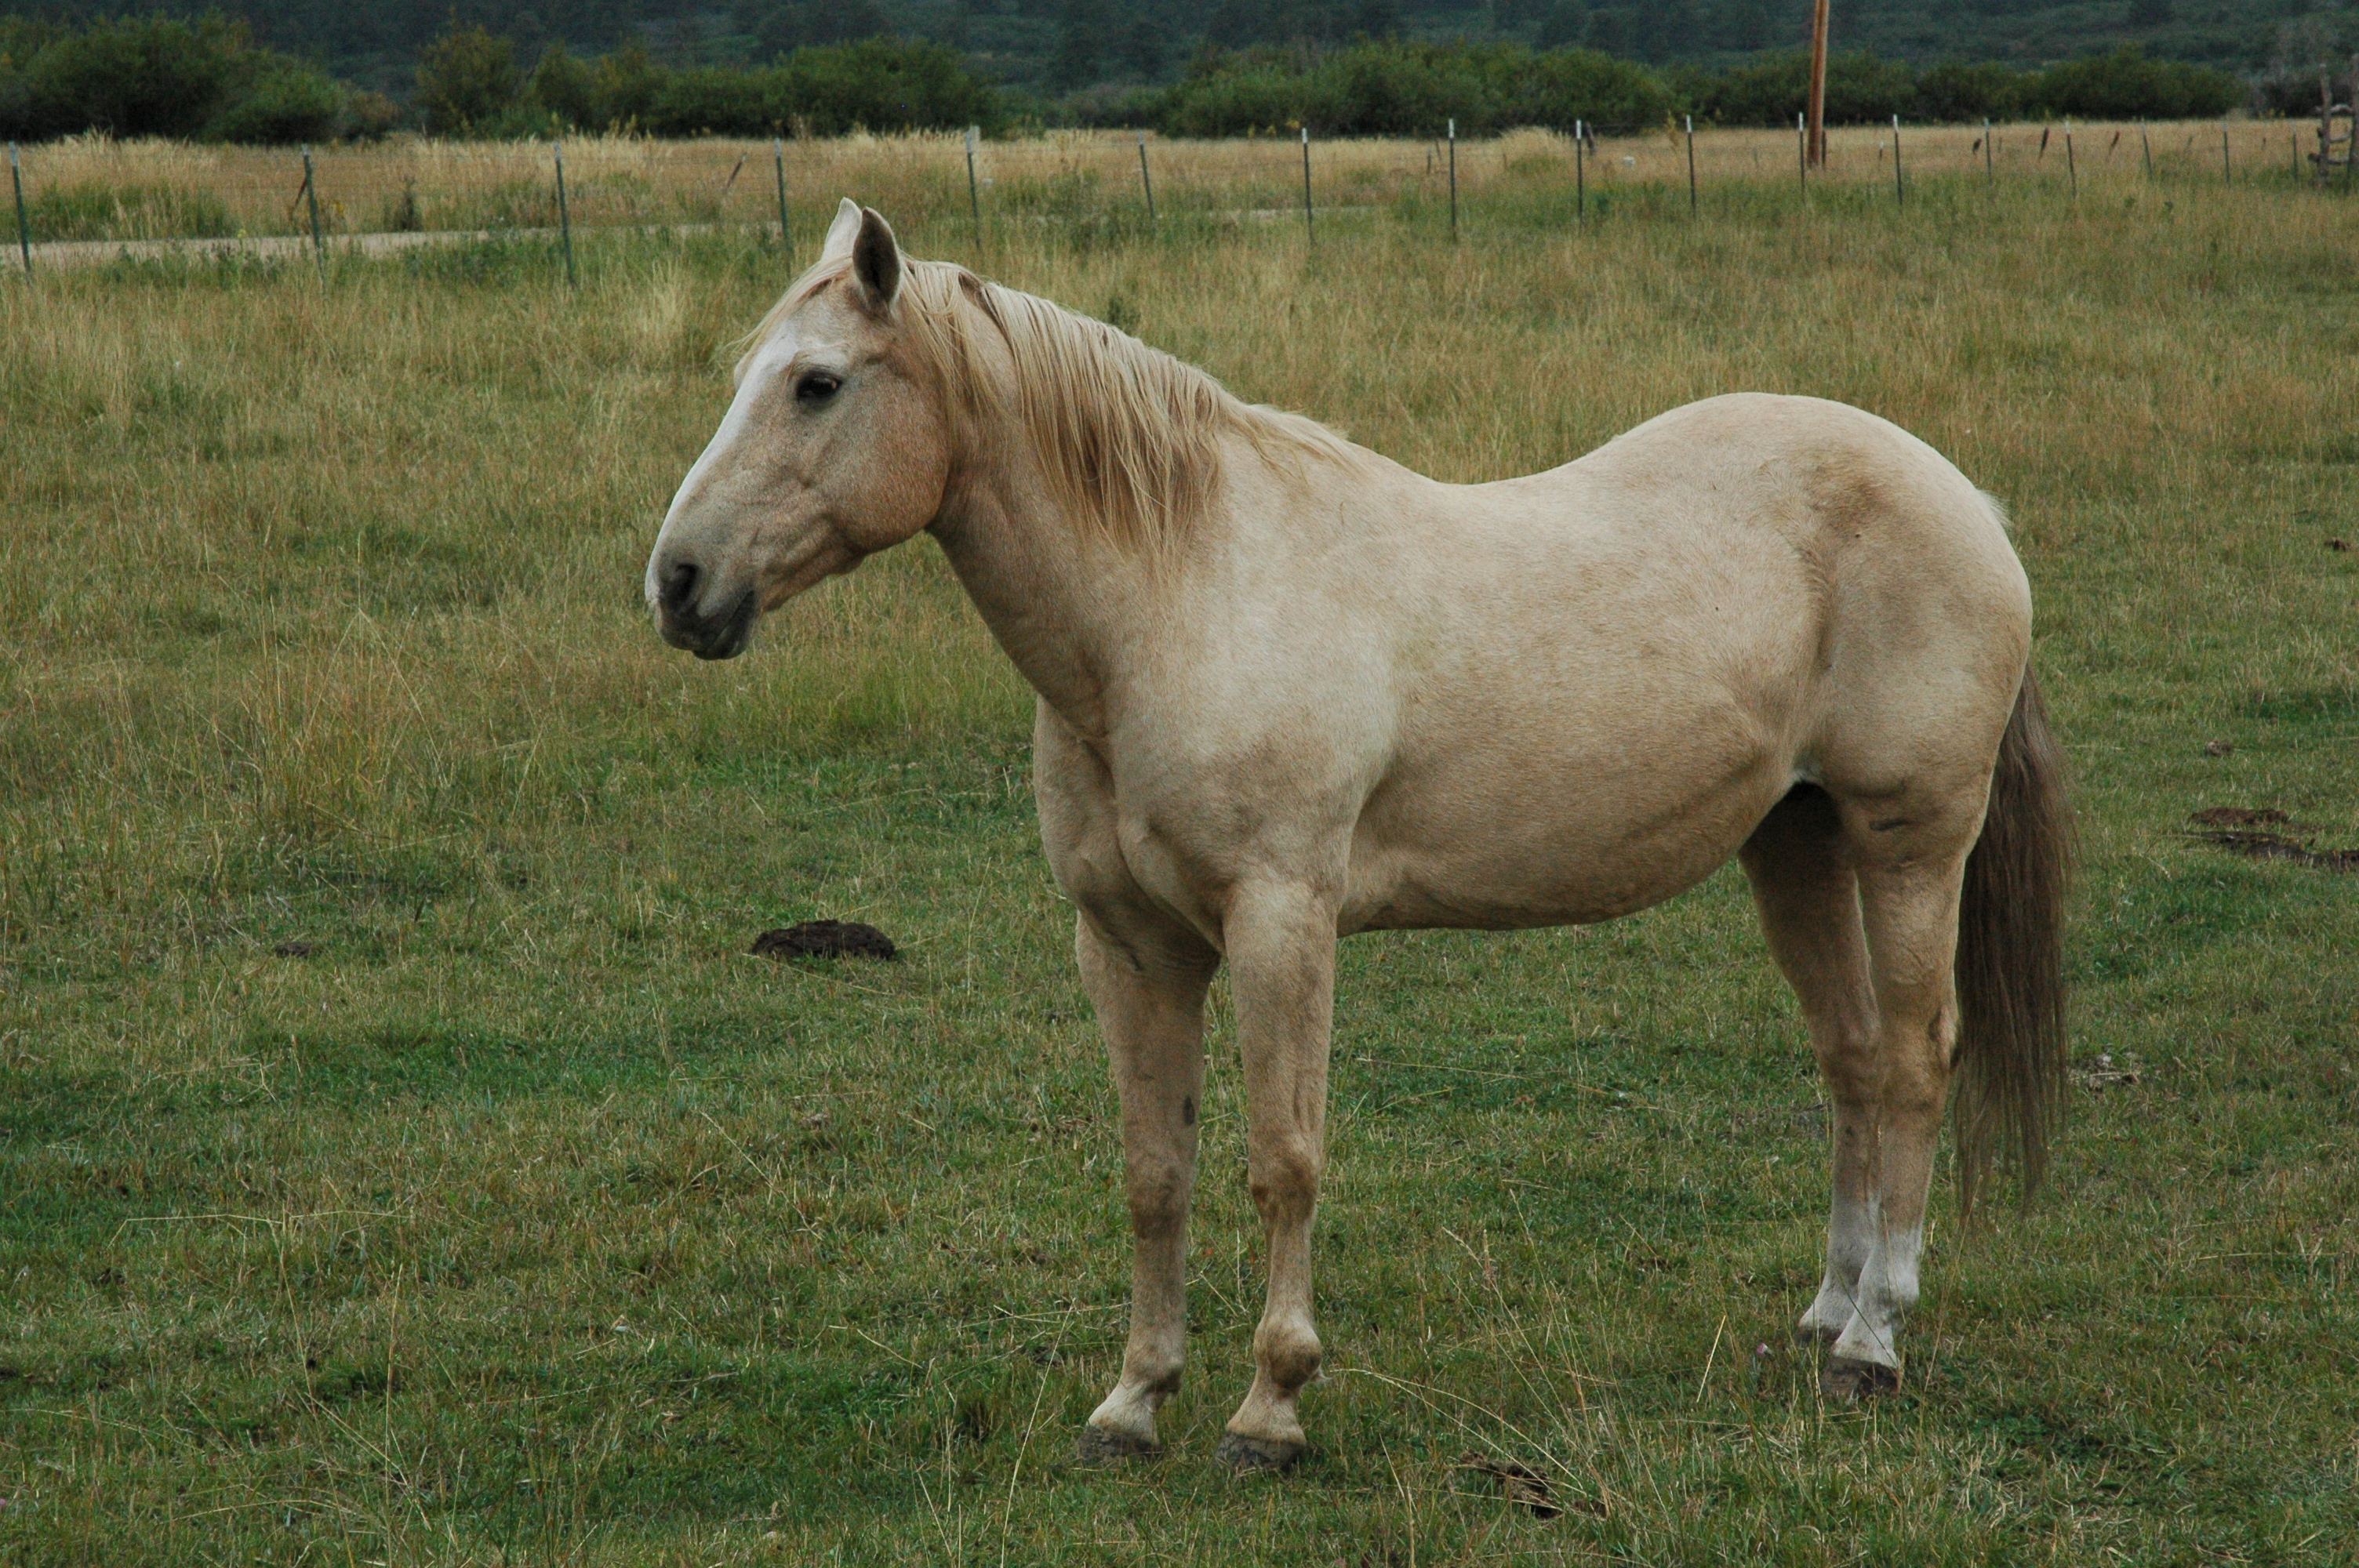
horse, animals, equestrian, field, scenic, grass, ranch, farm, nature, mammal, vertebrate, pasture, grassland, mane, mare, stallion, meadow, mustang horse, terrestrial animal, ecoregion, colt, steppe, rural area, livestock, foal, landscape, wildlife, sorrel, pony, plain, grazing, prairie